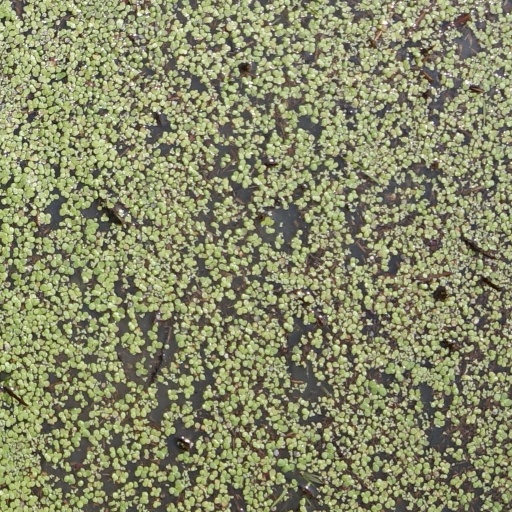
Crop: rice